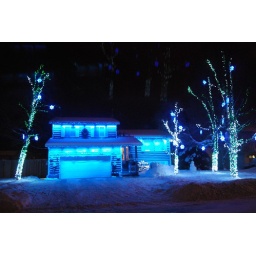
A house in S. Anchorage's lights blinked to music you could tune in on your car radio!